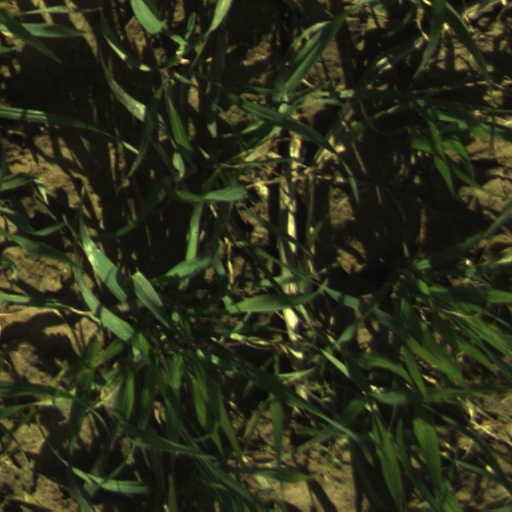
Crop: wheat